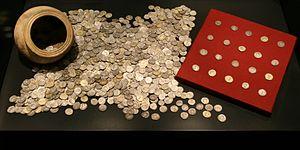
On entend par chute du limes de Germanie l'abandon par les Romains vers le milieu du IIIᵉ siècle du limes de Germanie qu'ils avaient construit depuis le Iᵉʳ siècle, ainsi que leur retraite de ce territoire d'empire vers l'arrière-pays à ce moment-là.